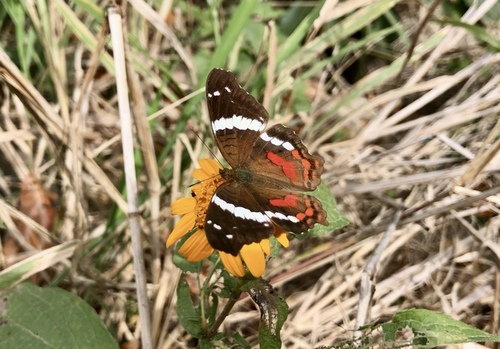
Scientific name: Anartia fatima
Common name: Banded peacock
Family: Nymphalidae
Order: Lepidoptera
Pollinator type: Primary pollinator
Habitat: Open areas and gardens
Geographic range: South America
Conservation status: Least Concern